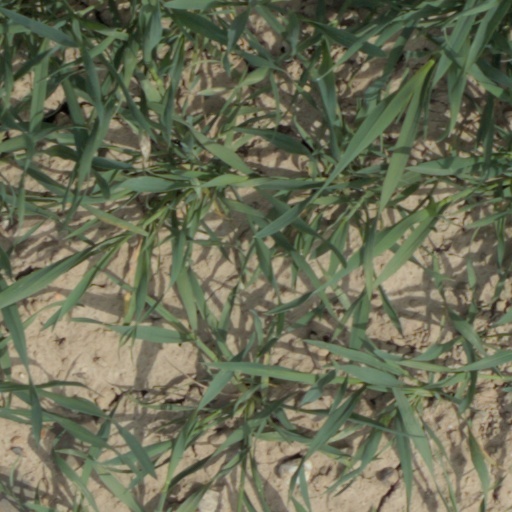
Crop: wheat